Soňa Červená

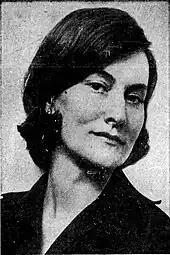
Červená

She sang in a wide variety of guest performances, including the world premiere of Rudolf Wagner-Régeny's "Das Bergwerk zu Falun" at the Salzburg Festival in 1961, at the Semperoper, the Vienna State Opera, and the Prague Spring Festival. In 1961, she recorded Bizet's "Carmen" (which became her signature role) with the Leipzig Opera conducted by Herbert Kegel and sung in German.